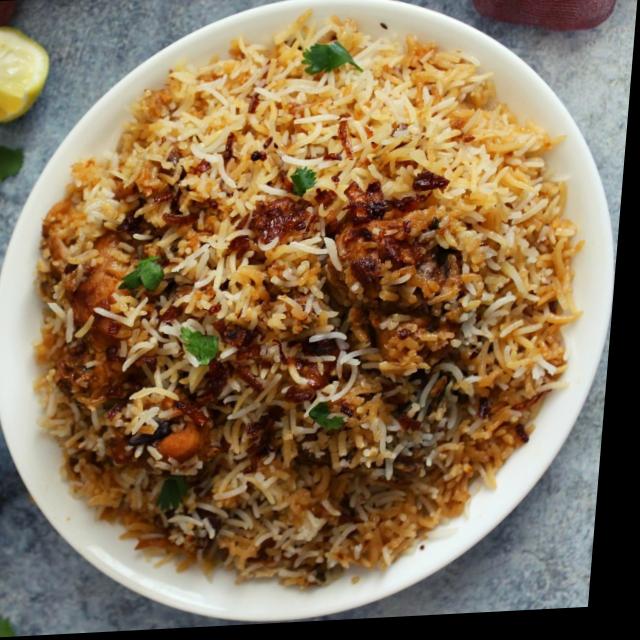
Dish: biryani